Azalea Court Apartments

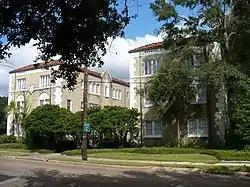
Front elevation of Azalea Court

The Azalea Court Apartments is a historic three-story apartment building located in Mobile, Alabama. It was built in 1928 and was designed by architect J. Platt Roberts in the Spanish Colonial Revival style. It was added to the National Register of Historic Places on February 11, 1988.